Visa policies of British Overseas Territories

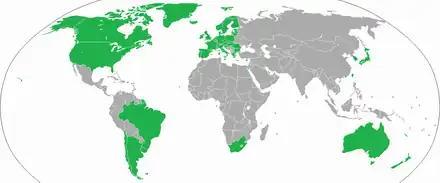
Visa policy of the Falkland Islands

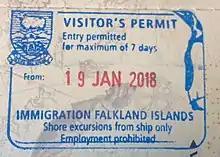
A visitor's permit valid for seven days for shore excursions only, issued to any visitor regardless of nationality.

Cruise ship visitors regardless of nationality do not need a visa to enter the Falkland Islands or to participate in shore excursions for up to seven days. However, visitors arriving by air or intending to spend time in the Falkland Islands before or after a cruise need a visa if not otherwise exempt.